Barry Wilburn

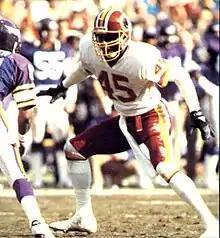
Wilburn playing for the Redskins in the 1987-88 NFC Championship game

Barry Todd Wilburn (born December 9, 1963) is an American former professional football player who was a cornerback in the National Football League (NFL) and Canadian Football League (CFL). He played college football for the Ole Miss Rebels and was selected by the Washington Redskins in the eighth round of the 1985 NFL draft. Wilburn played in eight NFL seasons from 1985 to 1996 (he missed two seasons due to injury) and in two CFL seasons for the Saskatchewan Roughriders and the British Columbia Lions. He played in one final season in 1999 for the Winnipeg Blue Bombers before retiring.